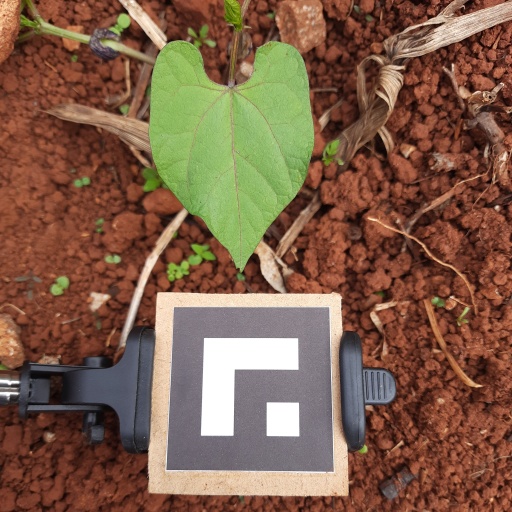
Observations: wavy surface, eating holes in the apex, under cloudy sky